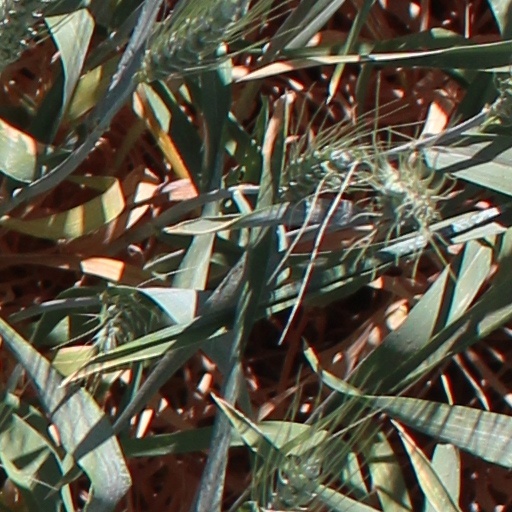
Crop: wheat